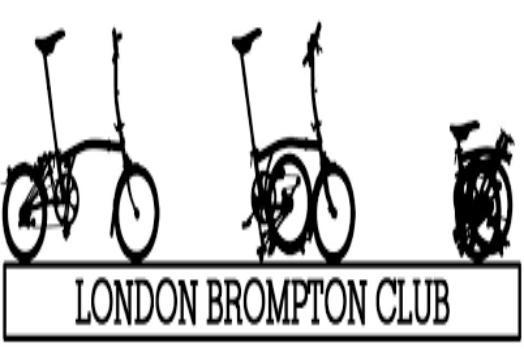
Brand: brompton bicycle
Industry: Transportation